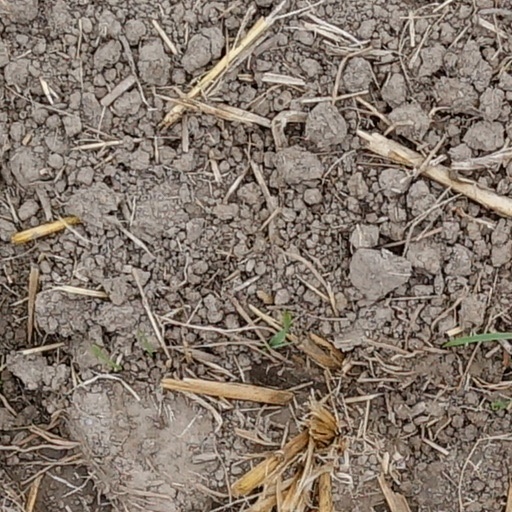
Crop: wheat